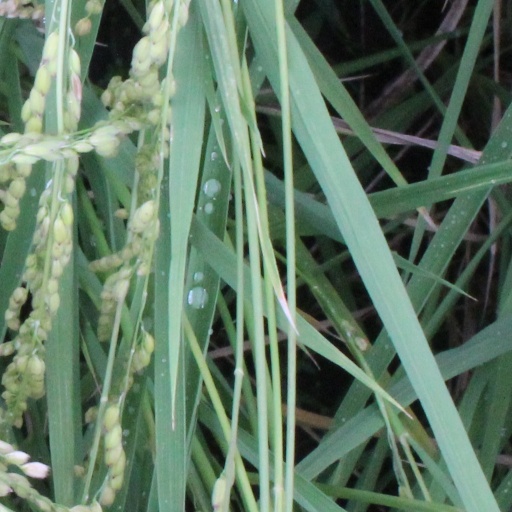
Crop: rice